Europasaurus

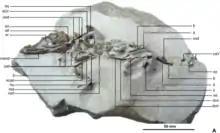
Skeleton of coexisting "Knoetschkesuchus"

Conifer cones and twigs can be identified as the araucarian "Brachyphyllum", from the terrestrial fossils of the site. Deposited in the locality are many taxa, including a large accumulation of "Europasaurus" bones and individuals. At least 450 bones from "Europasaurus" were recovered from the Langenberg Quarry, with about 1/3 bearing tooth marks. Of these tooth marks, the sizes and shapes match well with the teeth of fish, crocodyliforms or other scavengers, but no confirmed theropod marks. The high number of individuals present suggests that a herd of "Europasaurus" was crossing a tidal zone and drowned. While the dominant large-bodied animal present is "Europasaurus", there is also material from a diplodocid sauropod, a stegosaurian, and multiple theropods. Three cervicals of the diplodocid are preserved, and from their size it is possible that the taxon was also a dwarf. The stegosaurian and variety of theropods only preserve teeth, with the exception of a few bones possibly from a taxon in Ceratosauridae. Isolated teeth show that there were at least four different types of theropods present at the locality, including the megalosaurid "Torvosaurus sp." as well as an additional megalosaurid and indeterminate members of the Allosauridae and Ceratosauria; and there are also the oldest teeth known from Velociraptorinae.